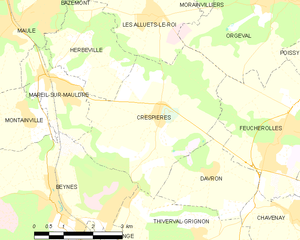
Carte des communes françaises Crespières